David Perno

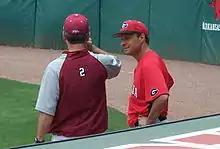
Perno with Dave Van Horn in Baum Stadium

David Perno (born July 5, 1967) is an American college baseball coach who most recently served as the head baseball coach at the University of Georgia. In 12 seasons he compiled a record of 384-329-1. He led the program to five NCAA tournaments, including three College World Series. He was named the 2004 Coach of the Year by Baseball America. That same year, he won his first SEC championship. His 2006 team went 47–23, but the next year, however, they went 23–33. In 2008, his team did much better, going 45–25–1 (20–9–1 SEC) and won his second SEC championship. That one tie was at LSU due to an SEC travel curfew. He was named the SEC coach of the year and was the national runner-up to the Fresno State Bulldogs at the College World Series. He is a former player and assistant coach at Georgia. Two players suffered paralyzing injuries — Chance Veazey in a scooter accident and Jonathan Taylor in a game — in a span of less than two years from 2009 to 2011. He was dismissed by UGA Athletic Director Greg McGarity after the 2013 season.